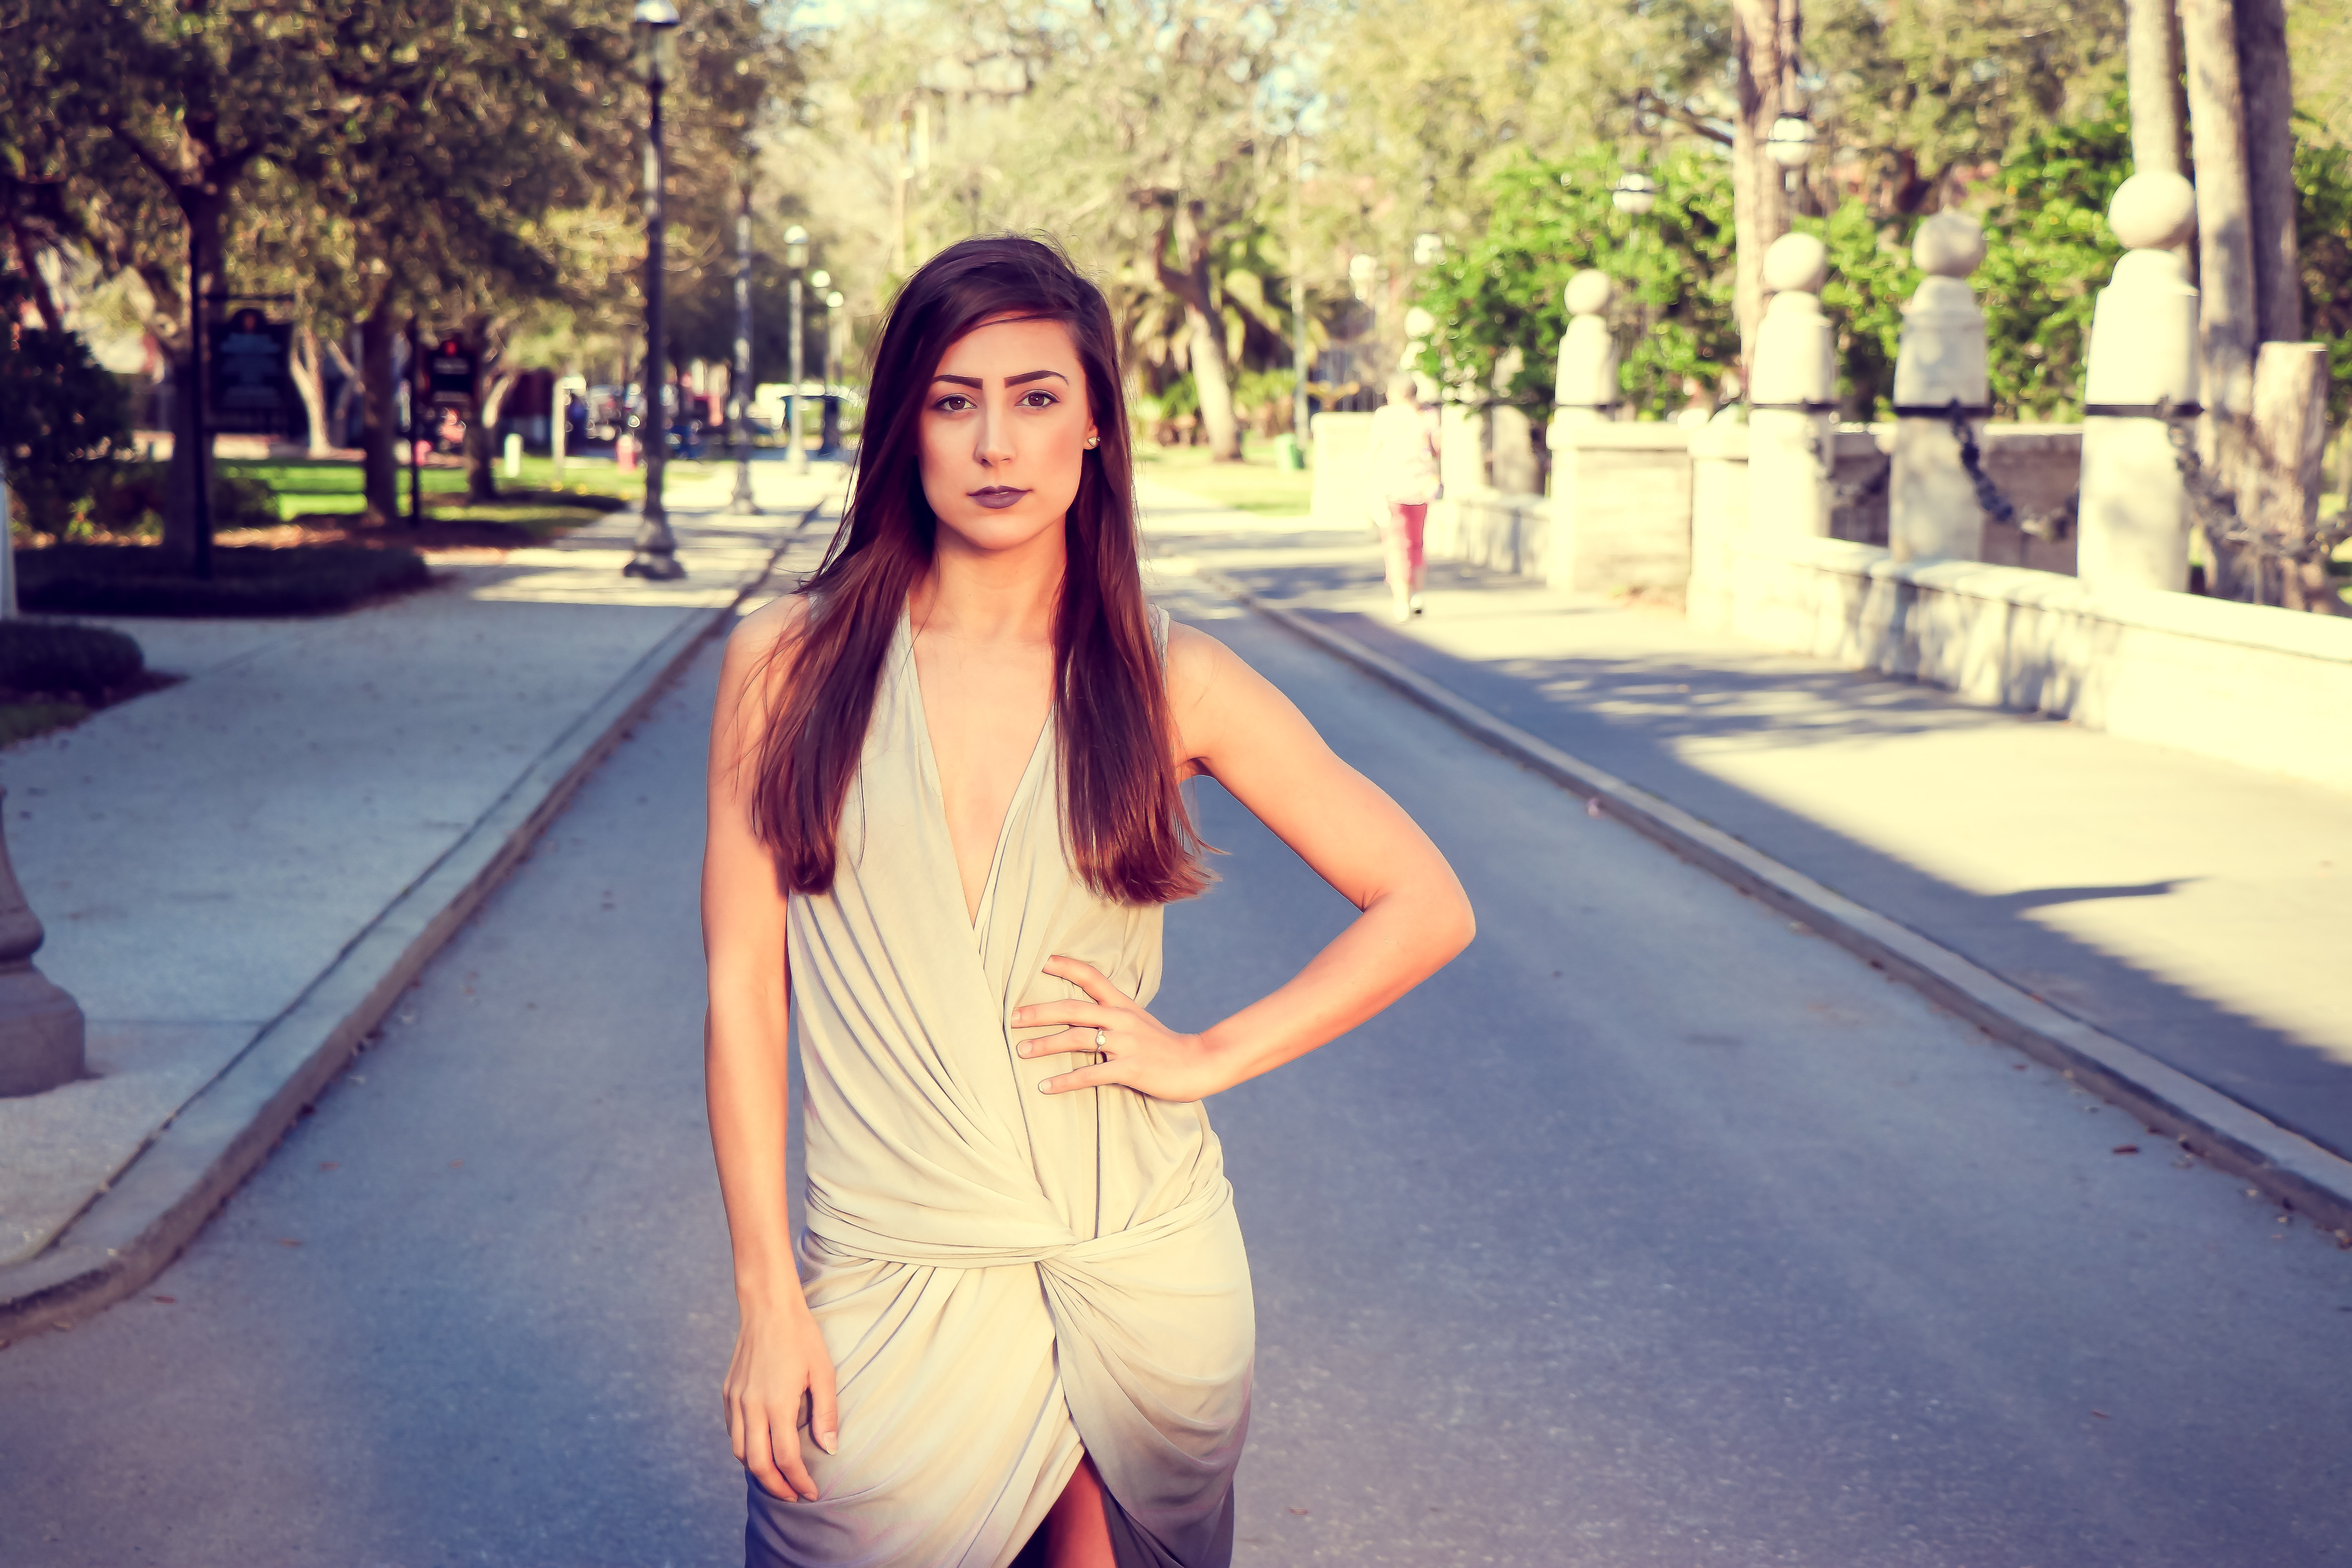
hair, photograph, beauty, shoulder, yellow, snapshot, long hair, hairstyle, pink, fashion, lip, photography, summer, street fashion, smile, fun, leg, photo shoot, black hair, brown hair, sunlight, leisure, dress, happy, vacation, style